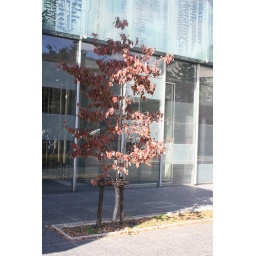
Just 1 red tree in the city